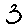
Label: 3